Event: Nepal Earthquake
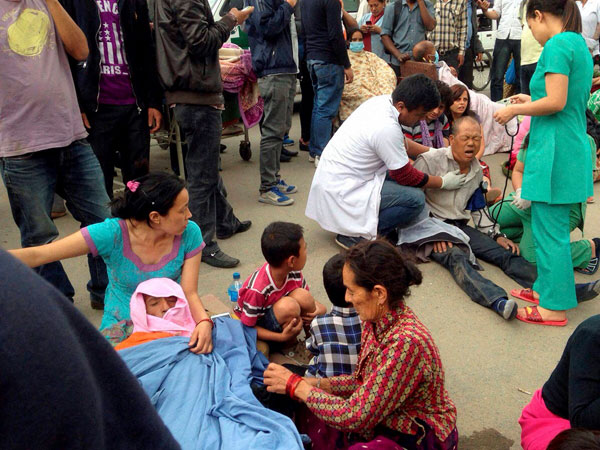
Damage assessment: no_damage